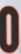
Number: 0